Health in Guatemala

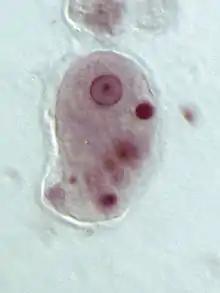
"Entamoeba histolytica", a parasite that is very common among children in Guatemala

It has been seen that the prevalence of parasites is significantly higher among younger children and those who are malnourished. Parasites are usually transferred through contaminated water, making them dangerous because they are able to induce malnutrition by consuming the body's nutrients, thus impeding a child's physical development. For school children who are infected with parasites, cognitive functioning can drastically decrease, directly impacting their education. School children who have been treated for parasites immediately perform significantly better in school settings. Parasite infections can also vary based on access to clean water and whether or not sewage disposal is present. The Millennium Development Goals discussed the importance of deworming to help meet the goals set by the United Nations. Parasites can have serious long-term consequences in that they directly affect development and health for decades after. However, inexpensive, single-dose medications exist that can fully treat these parasitic infections.